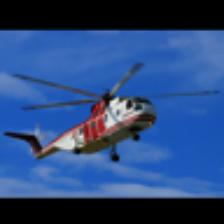
Label: NonHuman